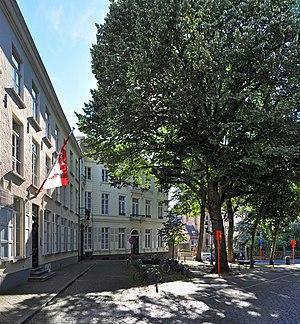
Bruges (Belgique)
La Biskajersplein, en flamand occidental du nord Bieskoajr-pling, est une place du centre de Bruges.